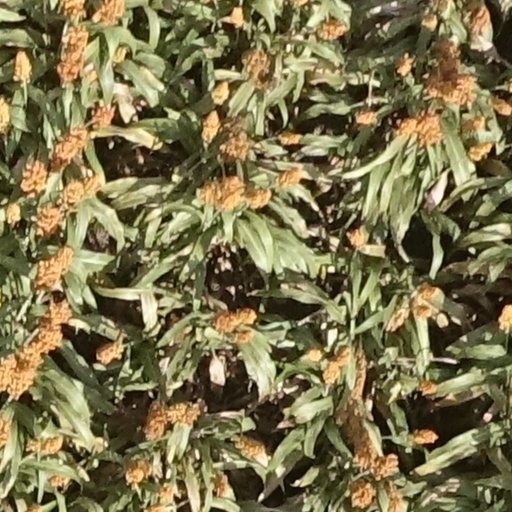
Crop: sorghum